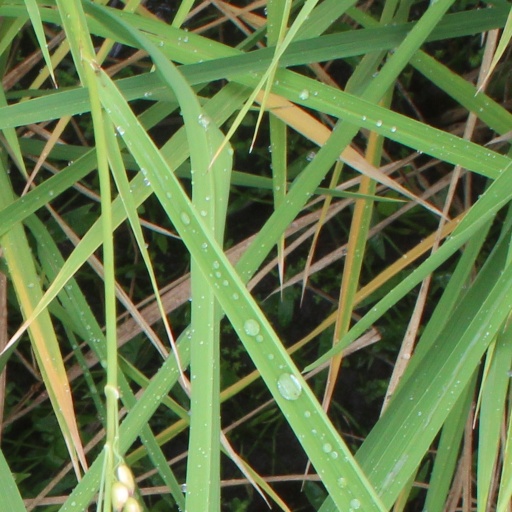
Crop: rice